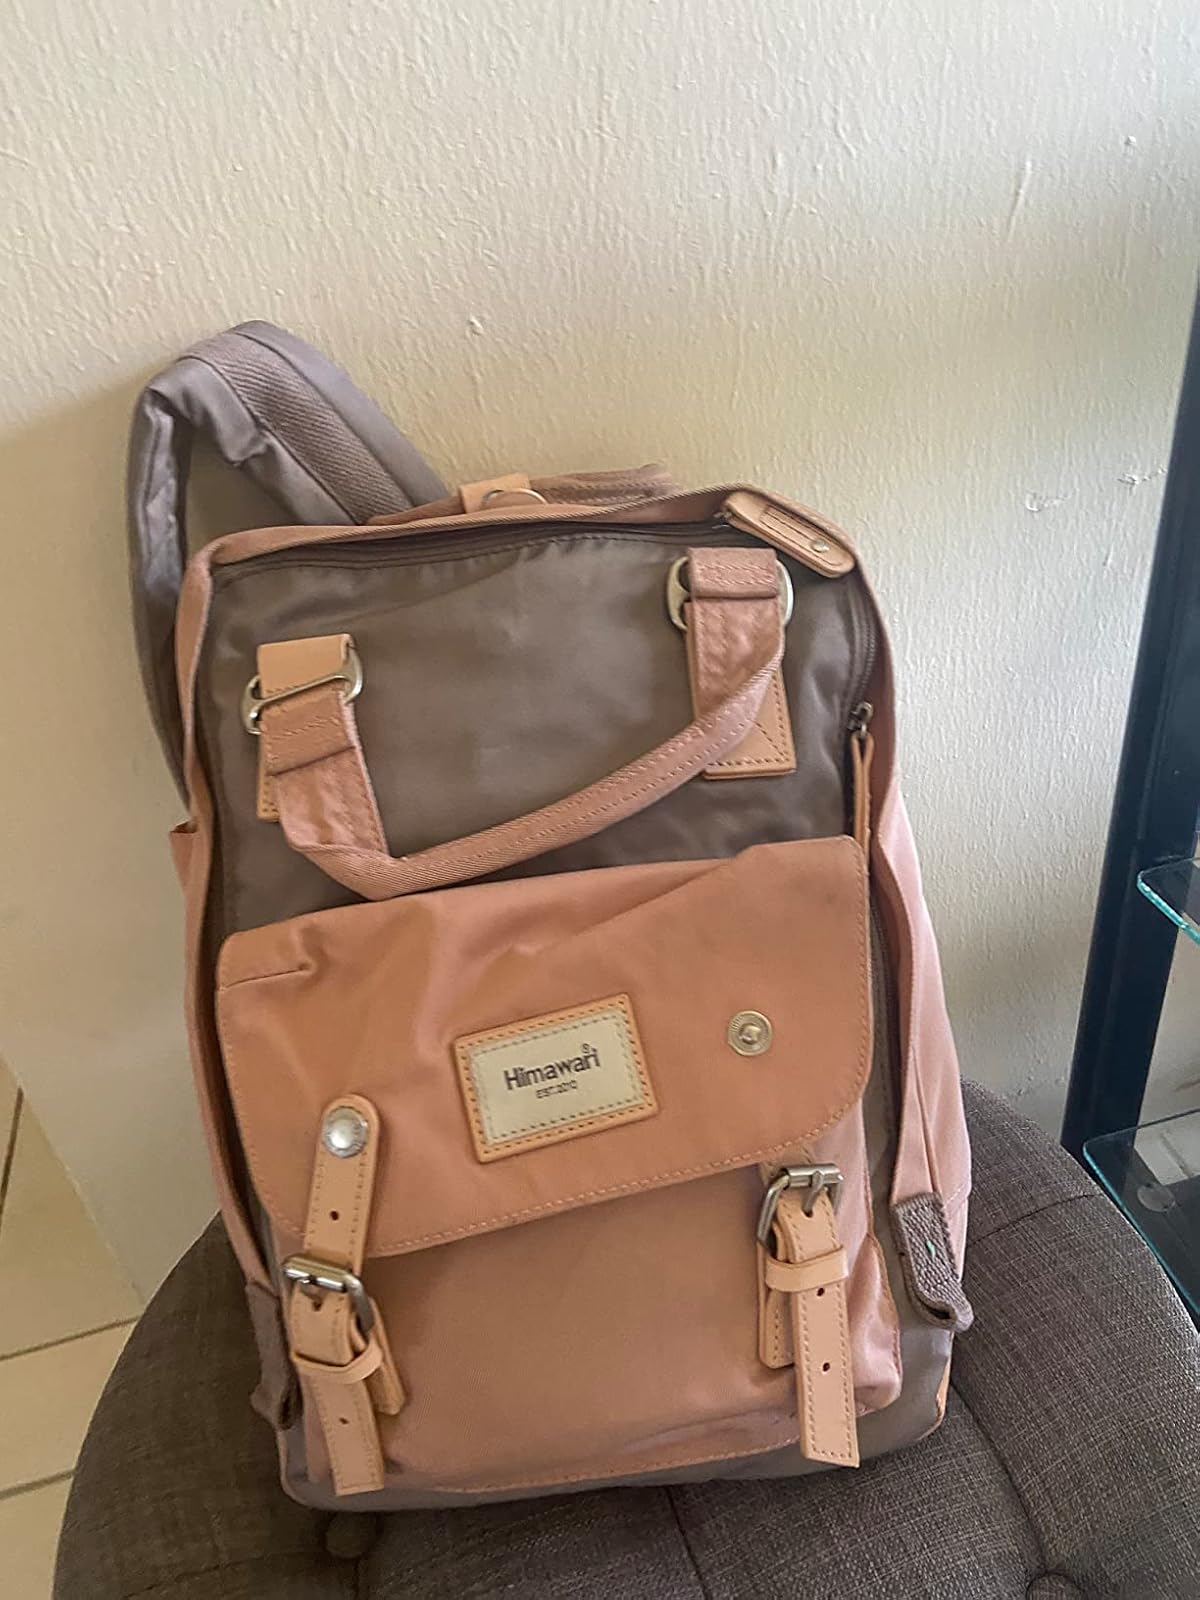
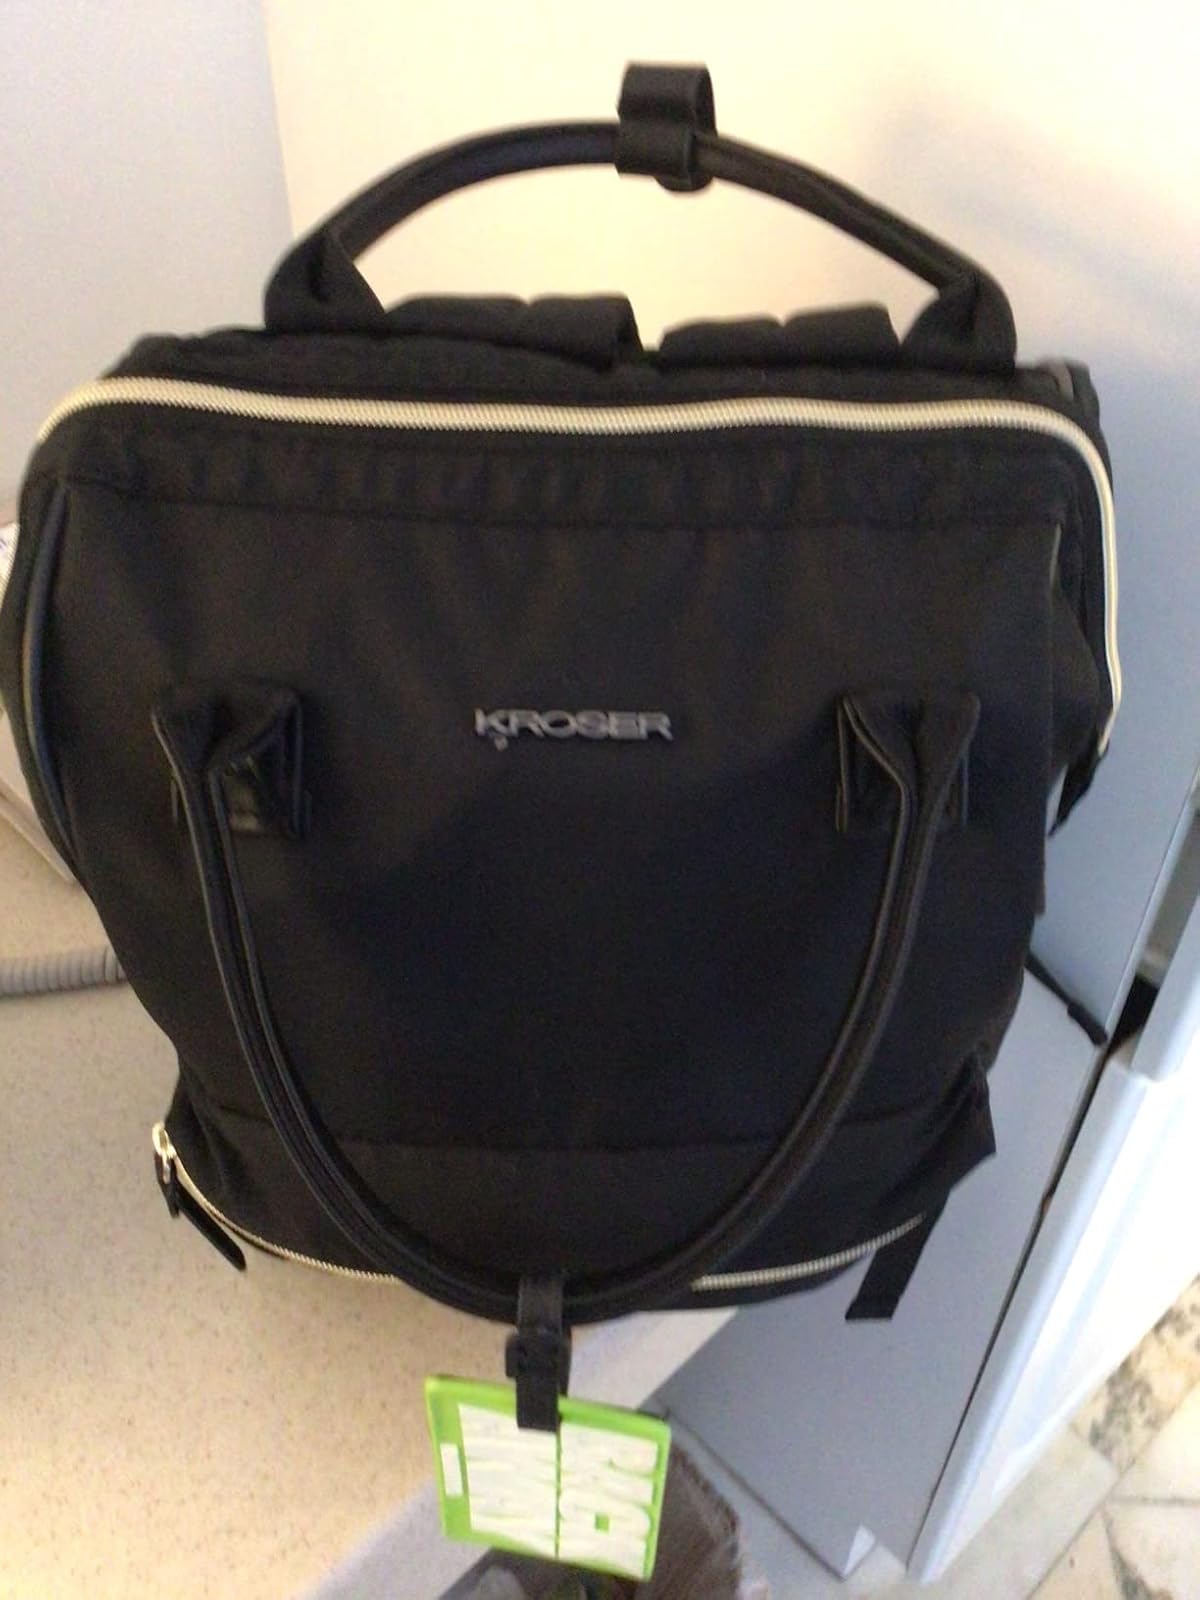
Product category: bag
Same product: no